Mixed martial arts rules

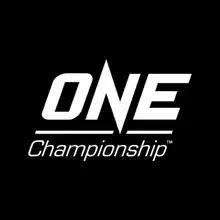
ONE Championship logo.

ONE Championship MMA rule set uses the Global MMA Rule Set which blends a combination of Best Practices from Asian and Non-Asian Rules. ONE also has Competitions for Muay Thai, Kickboxing and Grappling rulesets.